William Martin (painter)

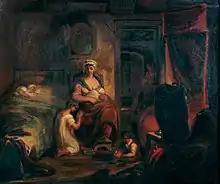
"Interior of an English Cottage with Children Going to Bed"

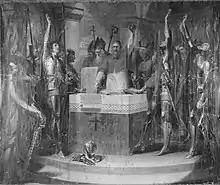
"Cardinal Langton and the Barons at St Edmundsbury" (1787)

William Martin was a pupil and assistant to G. B. Cipriani, , and appears to have resided for about twenty years or more in Cipriani's house. In 1766 he was awarded a gold palette for an historical painting by the Society of Arts. In 1775 he exhibited at the Royal Academy a portrait and "Antiochus and Stratonice." In the next nine years he contributed portraits, scenes from Shakespeare, or classical subjects. In 1791 he sent "Lady Macduff surprised in her Castle of Fife", and in 1797 and 1798 portraits. About 1800 he was engaged on decorative paintings at Windsor Castle, which occupied him some years. He was an exhibitor at the Royal Academy again in 1807, 1810, 1812, and 1816. In 1810 his name appears as 'Historical Painter to His Majesty'. In 1812 he was residing at Cranford in Middlesex, and was still living there in 1821; there is, however, no record of his death at that place.